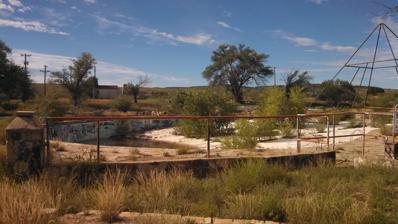
Building: Metropolitan Park Bathhouse and Pool Historic District
Country: United States of America
Year built: 1940
Historic district in New Mexico, United States United States historic place Metropolitan Park Bathhouse and Pool Historic District U.S. National Register of Historic Places U.S. Historic district NM State Register of Cultural Properties Show map of New Mexico Show map of the United States Location South Frontage Road of Interstate 40 , 1.5 miles west of the western exit for Tucumcari, New Mexico Coordinates 35°8′43″N 103°48′1″W / 35.14528°N 103.80028°W / 35.14528; -103.80028 Area 1.8 acres (0.73 ha) Built 1940 ; 85 years ago ( 1940 ) Built by CCC Architect Trent Thomas Architectural style Mission/Spanish Revival MPS New Deal in New Mexico MPS NRHP reference No. 96000268 NMSRCP No. 1618 Significant dates Added to NRHP March 15, 1996 Designated NMSRCP January 26, 1996 The Metropolitan Park Bathhouse and Pool Historic District , in Tucumcari in Quay County, New Mexico , was listed on the National Register of Historic Places in 1996.  The listing includes one contributing building , a contributing structure, and a contributing site. It is a 1.8-acre (0.73 ha) parcel, 240 by 330 feet (73 m × 101 m), which contains a bathhouse building, a swimming pool, and a landscaped park. The bathhouse, a one-story Spanish-Pueblo Revival style building, was built in 1940. The parcel has also been known locally as Five Mile Park and as the Apache Wells Lions Club Park . The architect was Trent Thomas . He is also associated with: Valmora Sanatorium Historic District , NM 97, 4 mi. E of jct. with Hwy. 161 NE of Watrous, New Mexico (Thomas, F. Trent) Carlos Vierra House , 1002 Old Pecos Trail, Santa Fe, New Mexico (Thomas, Trent) References